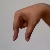
The image shows a hand gesture representing the letter 'Q' in Indian Sign Language.